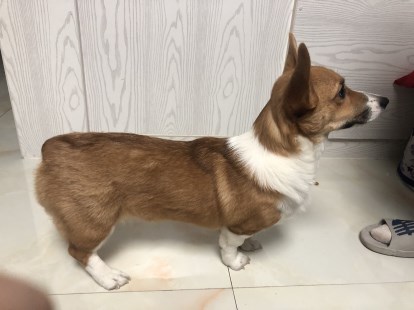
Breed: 2909-n000116-Cardigan